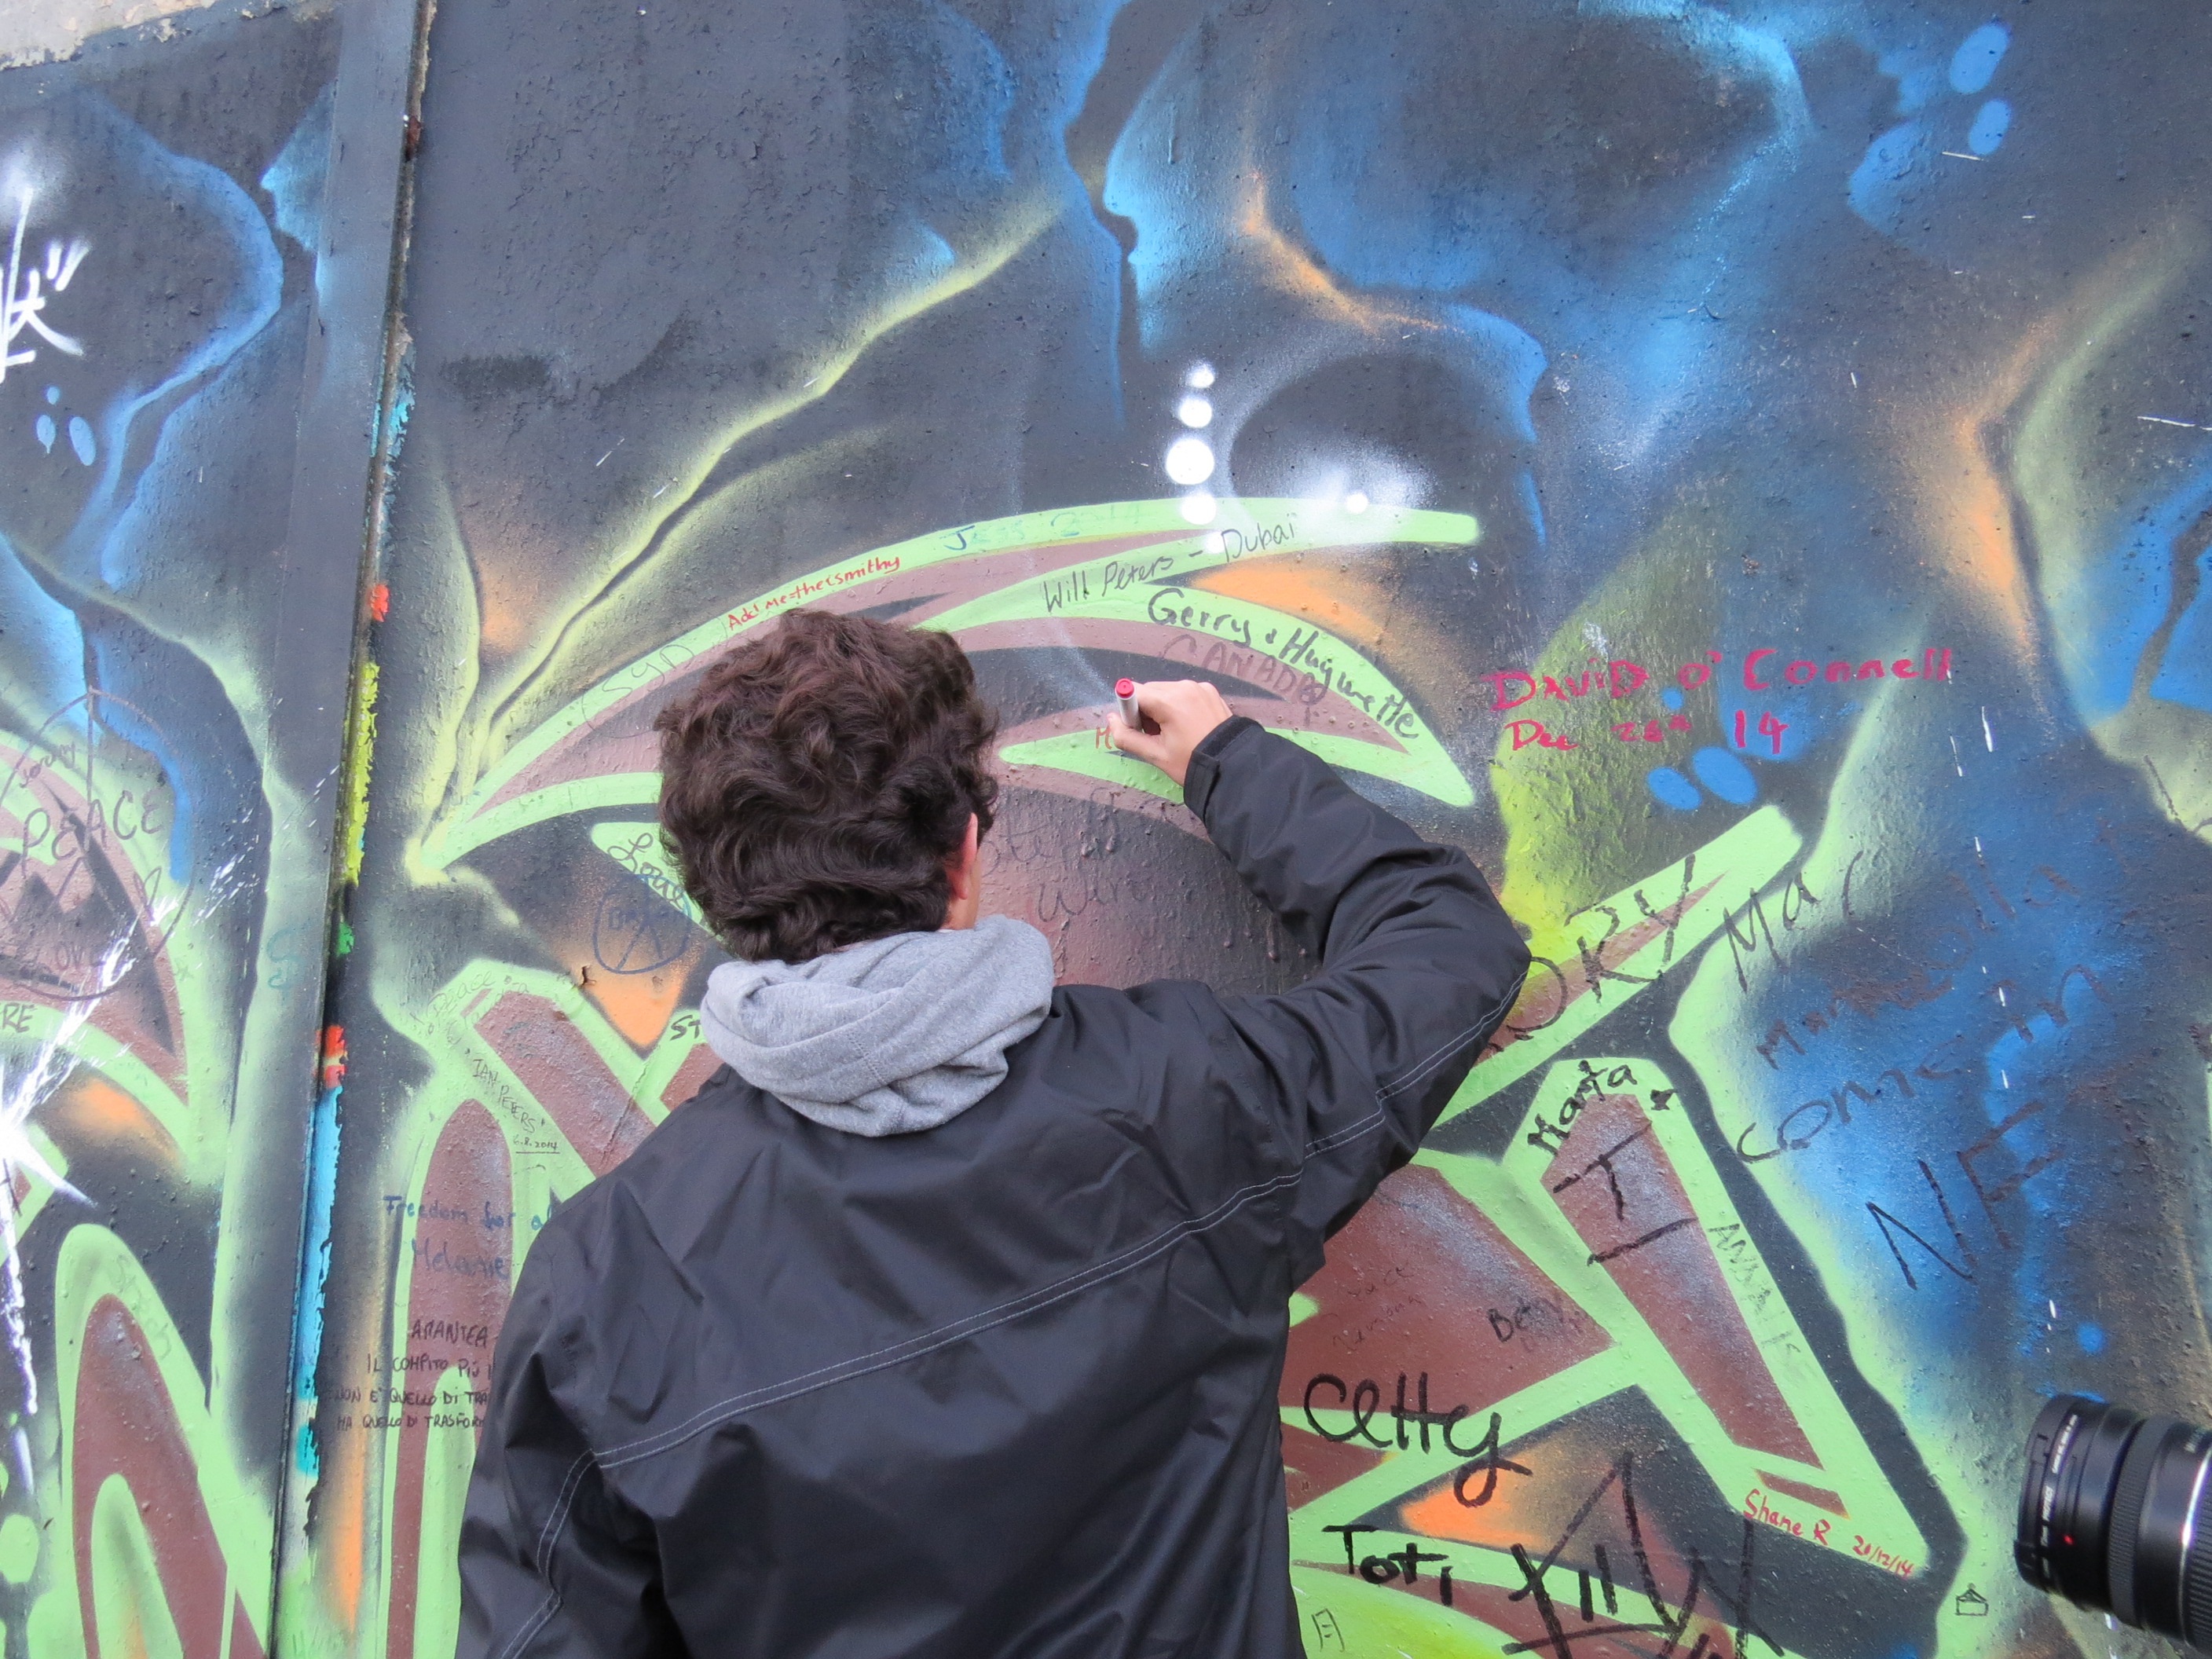
cottage, graffiti, art, colors, tourists, pens, mural, graffity, screenshot, subscriptions, wall of freedom